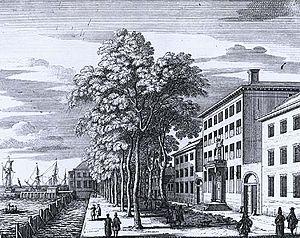
La Boompjes est une avenue de l'arrondissement de Rotterdam-Centre, au sein de la commune de Rotterdam en Hollande-Méridionale. Elle est située le long de la Nouvelle Meuse, sur la rive droite du fleuve.
L'Atlas Van Stolk est le nom d'une collection de près de 250 000 estampes, cartes et dessins sur l'histoire des Pays-Bas, nommée d'après son fondateur, Abraham van Stolk. La collection est conservée dans le musée historique Schielandshuis, dans la commune néerlandaise de Rotterdam, en Hollande-Méridionale.
La Schielandshuis est un hôtel particulier du XVIIᵉ siècle et un musée, situé au 31, Korte Hoogstraat, à Rotterdam, dans la province néerlandaise de Hollande-Méridionale. Il abrite les archives municipales, une collection d'antiques et l'Atlas Van Stolk.